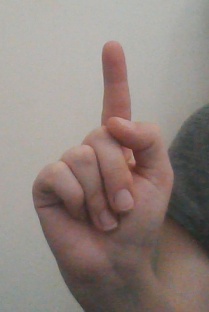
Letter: bb